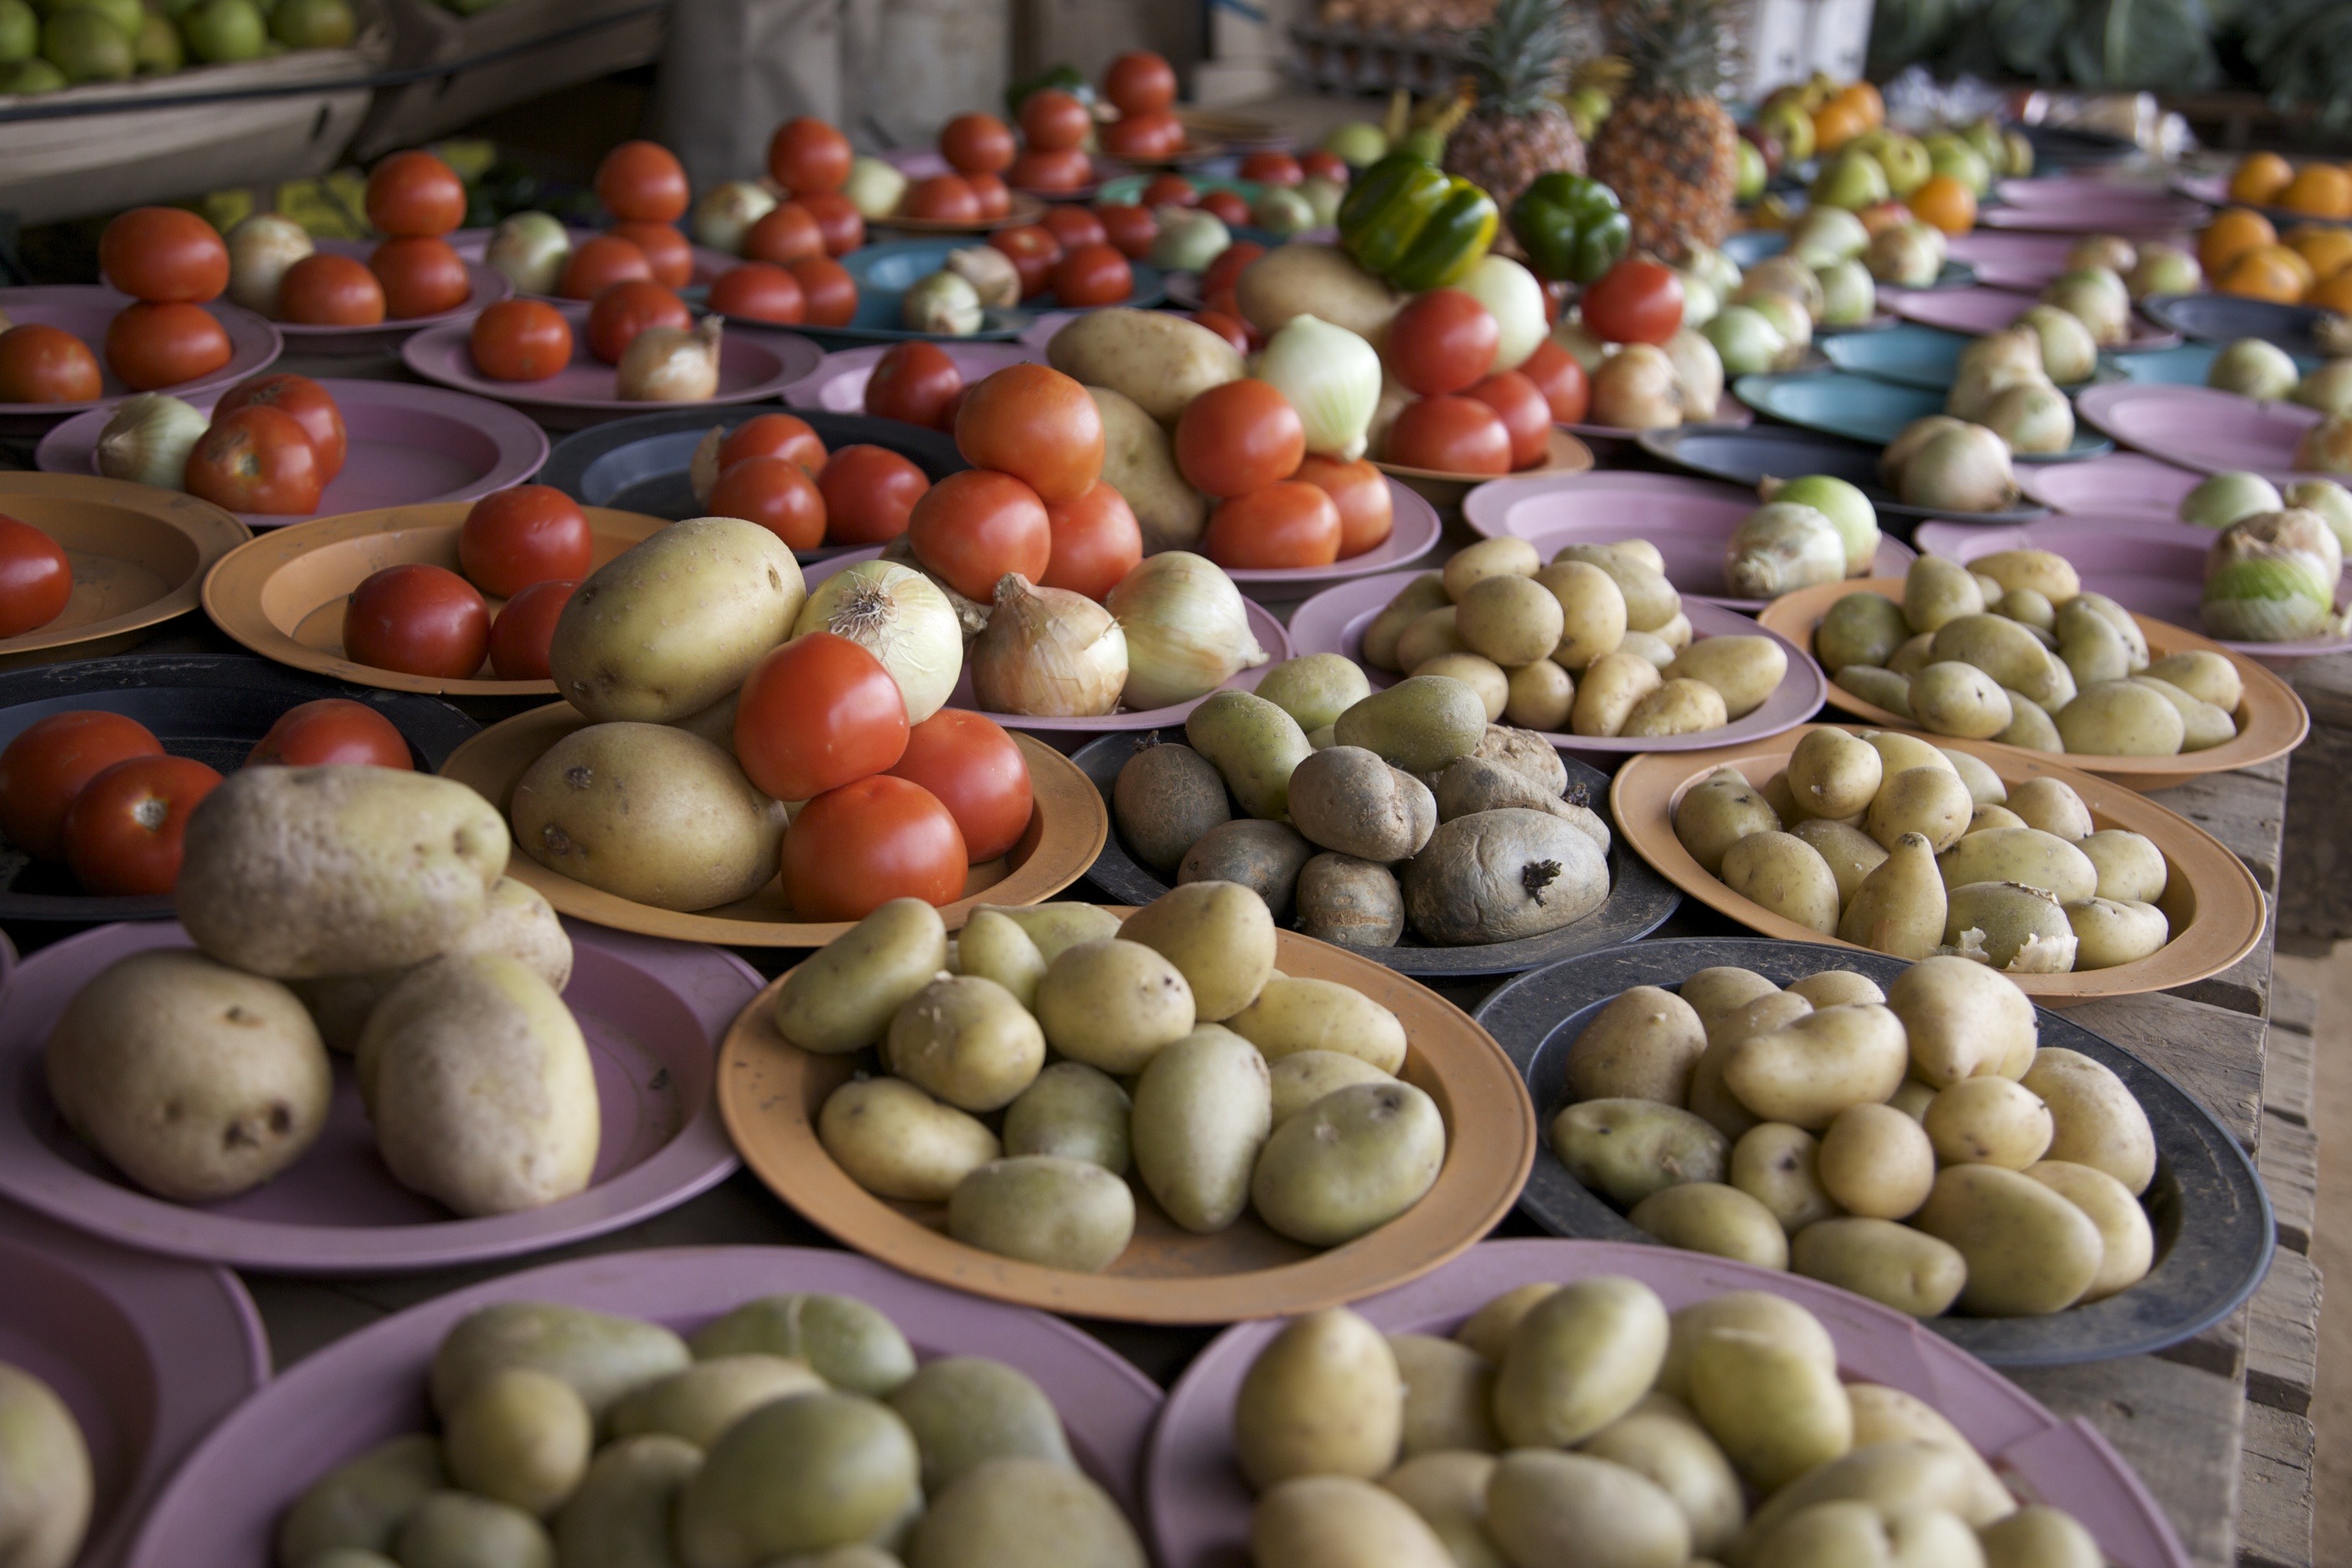
plant, fruit, food, produce, vegetable, africa, market, business, outside, display, tomatoes, potatoes, onions, plates, flowering plant, lesotho, land plant, potato and tomato genus